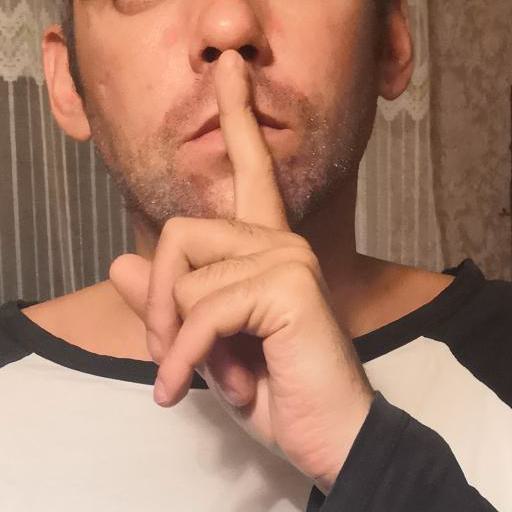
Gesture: mute